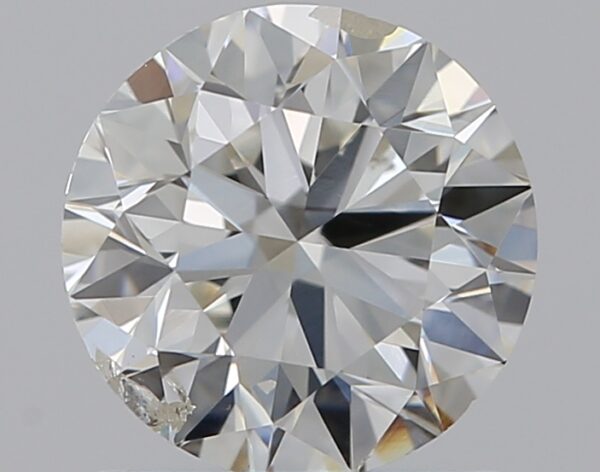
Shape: round
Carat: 1
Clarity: SI2
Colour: H
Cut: EX
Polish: EX
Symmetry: EX
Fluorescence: N
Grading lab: IGI
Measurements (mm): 6.32 x 6.28 x 3.97